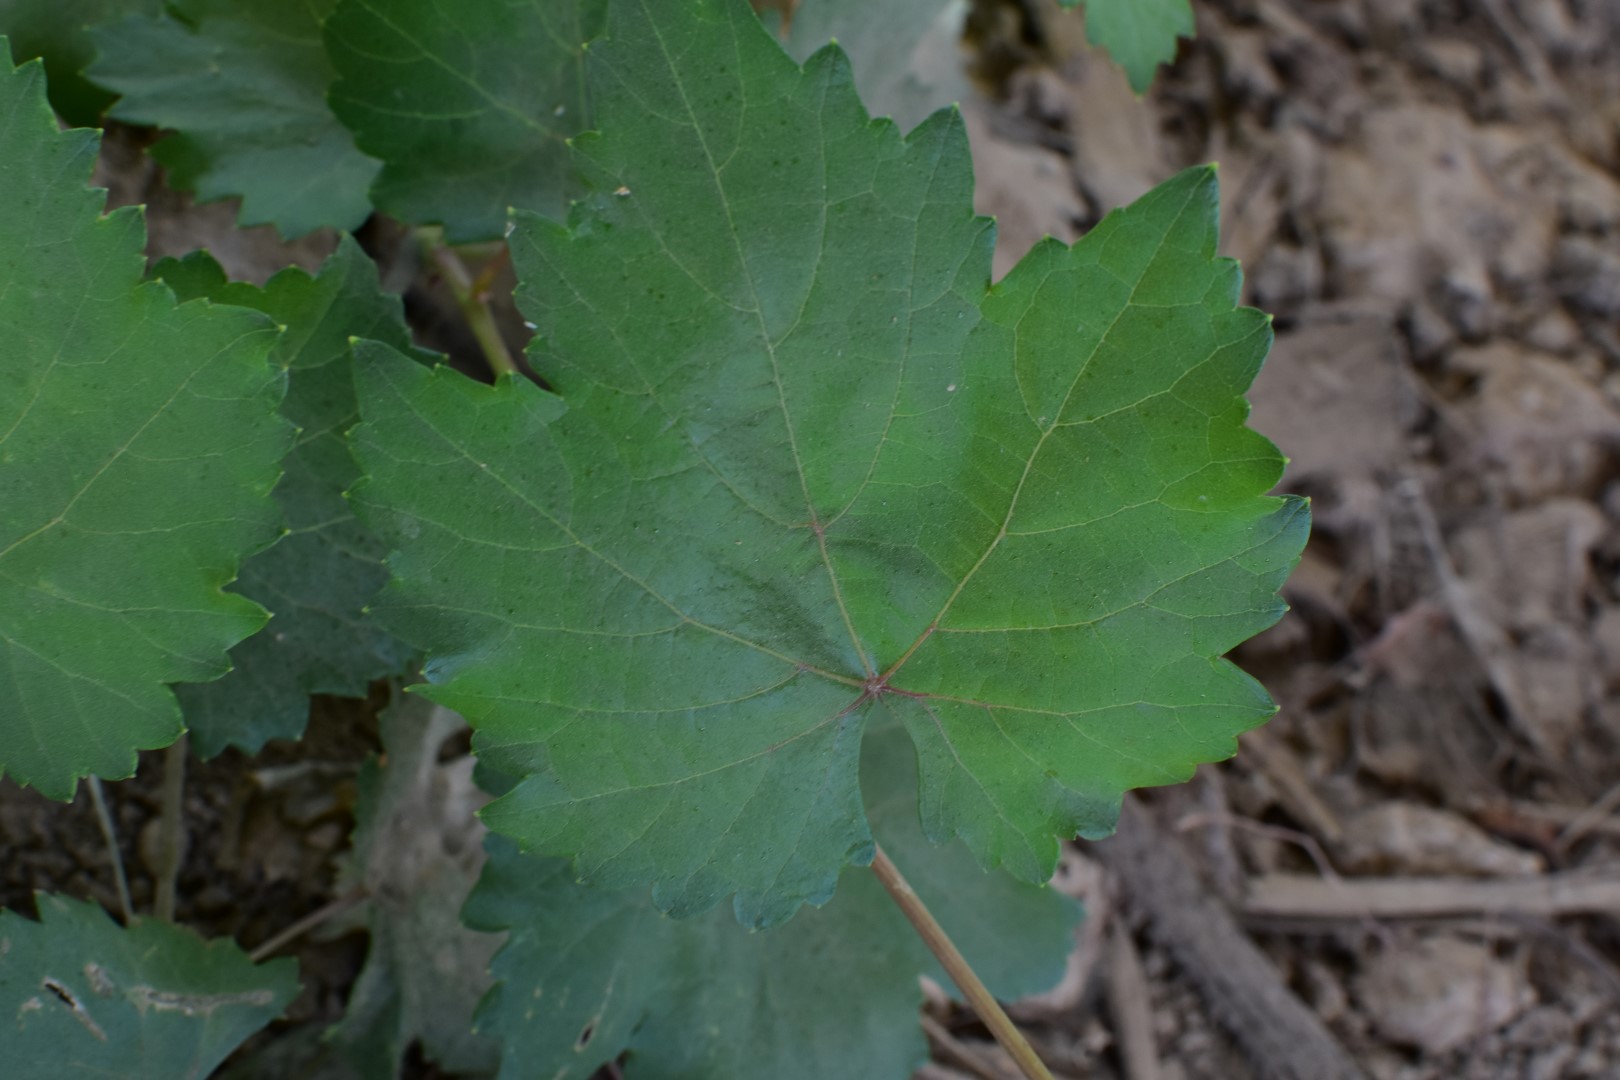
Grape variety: Kamali